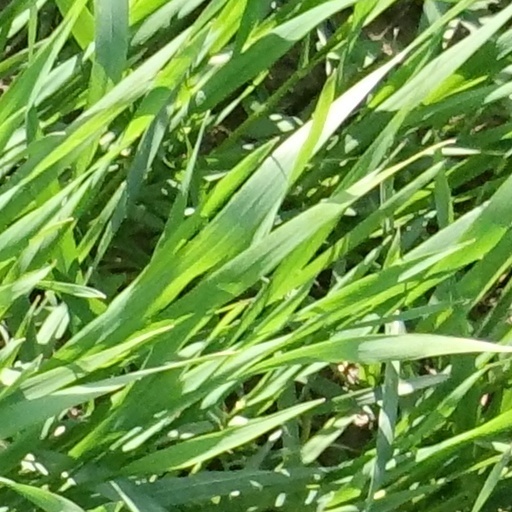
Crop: wheat